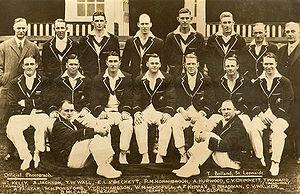
Donald George Bradman, dit Don Bradman et surnommé « The Don », est un joueur de cricket international australien né le 27 août 1908 à Cootamundra en Nouvelle-Galles du Sud et mort le 25 février 2001 à Adélaïde en Australie-Méridionale. Il est généralement considéré comme étant le meilleur batteur de l'histoire de son sport. Sa moyenne à la batte en test-matchs, 99,94, est de loin la meilleure de l'histoire : aucun autre joueur ayant disputé au moins vingt manches n'a fait mieux que 61 en fin de carrière à ce niveau.
Archibald Jackson, dit Archie Jackson, est un joueur de cricket international australien né le 5 septembre 1909 à Rutherglen en Écosse et décédé le 16 février 1933 à Brisbane en Australie. Batteur, il débute avec la Nouvelle-Galles du Sud à l'âge de 17 ans puis avec l'équipe d'Australie à l'âge de 19 ans. Il devient le plus jeune joueur à marquer un century en Test cricket, et dispute huit matchs dans cette forme de jeu entre 1929 et 1931.